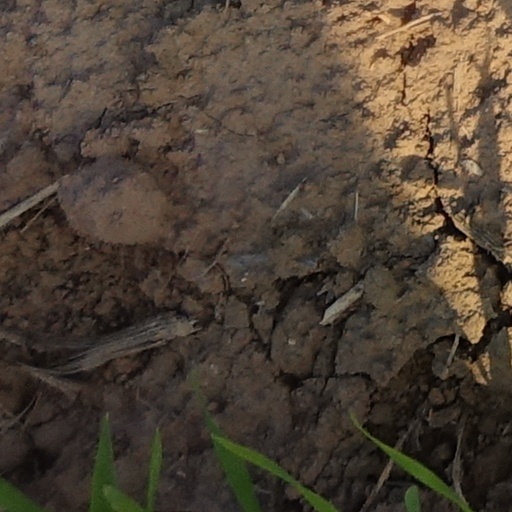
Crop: wheat